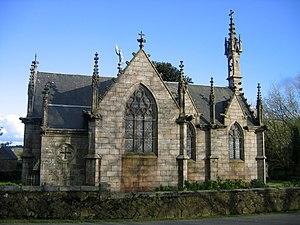
La chapelle Saint-Jacques sur la commune de Guiclan dans le Finistère - France
Guiclan [giklɑ̃] est une commune française du département du Finistère, dans la région Bretagne, en France.